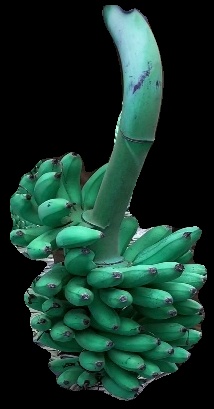
Variety: rasbale
Grade: grade1